Tokoyama

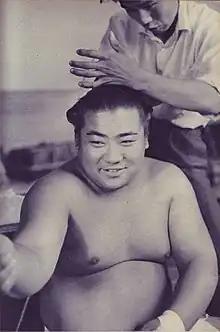
Former Fusanishiki getting his hair done in 1961

In kabuki, the hairstyle, and more specifically the wig, is an important element of the art, as no actor appears on stage without one. The craftsmen who comb the actors' hair are called . They are not responsible for creating the wigs (which is the responsibility of wig makers called the ), but for fitting and finishing them before the actors go on stage. Kabuki are the only ones to be divided into groups called and . These names were inspired by the floors of the Kabuki-za on which the work on their wigs. With each group of comes a specialization, and the 'second floor' specialize in styling the hair of actors playing female roles, while the 'third floor' specialize in styling male characters. Cases where a does not specialize are rare, but they do exist. Kabuki are assigned to specific actors on a full-time basis.